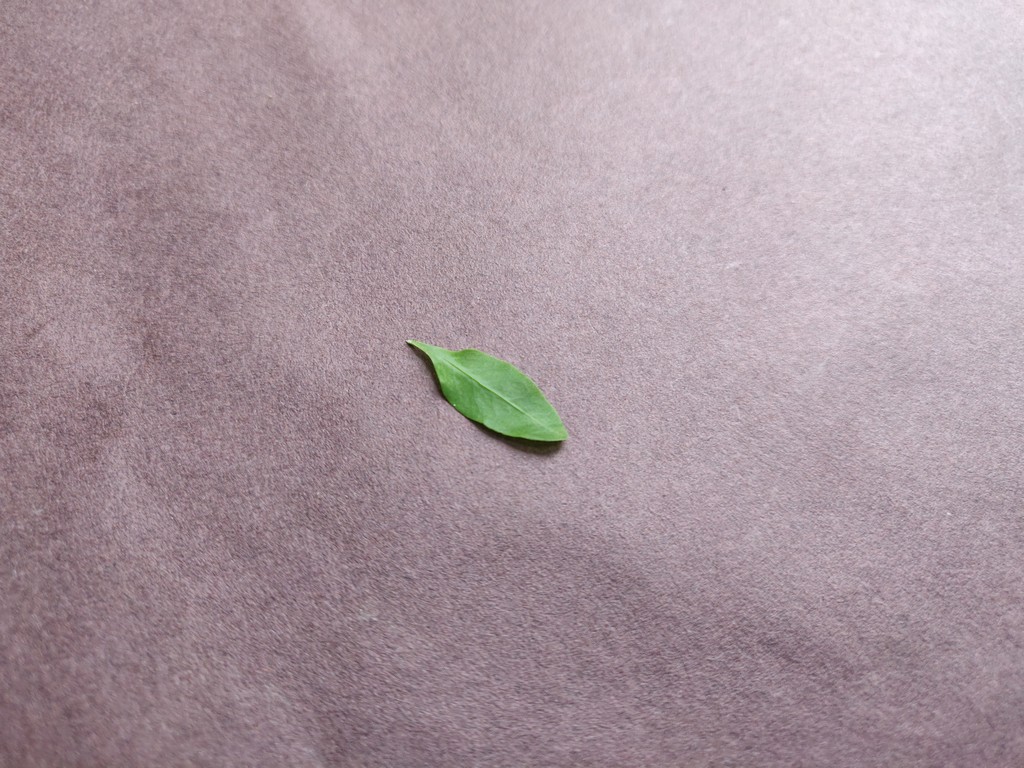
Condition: Healthy
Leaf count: single
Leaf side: front